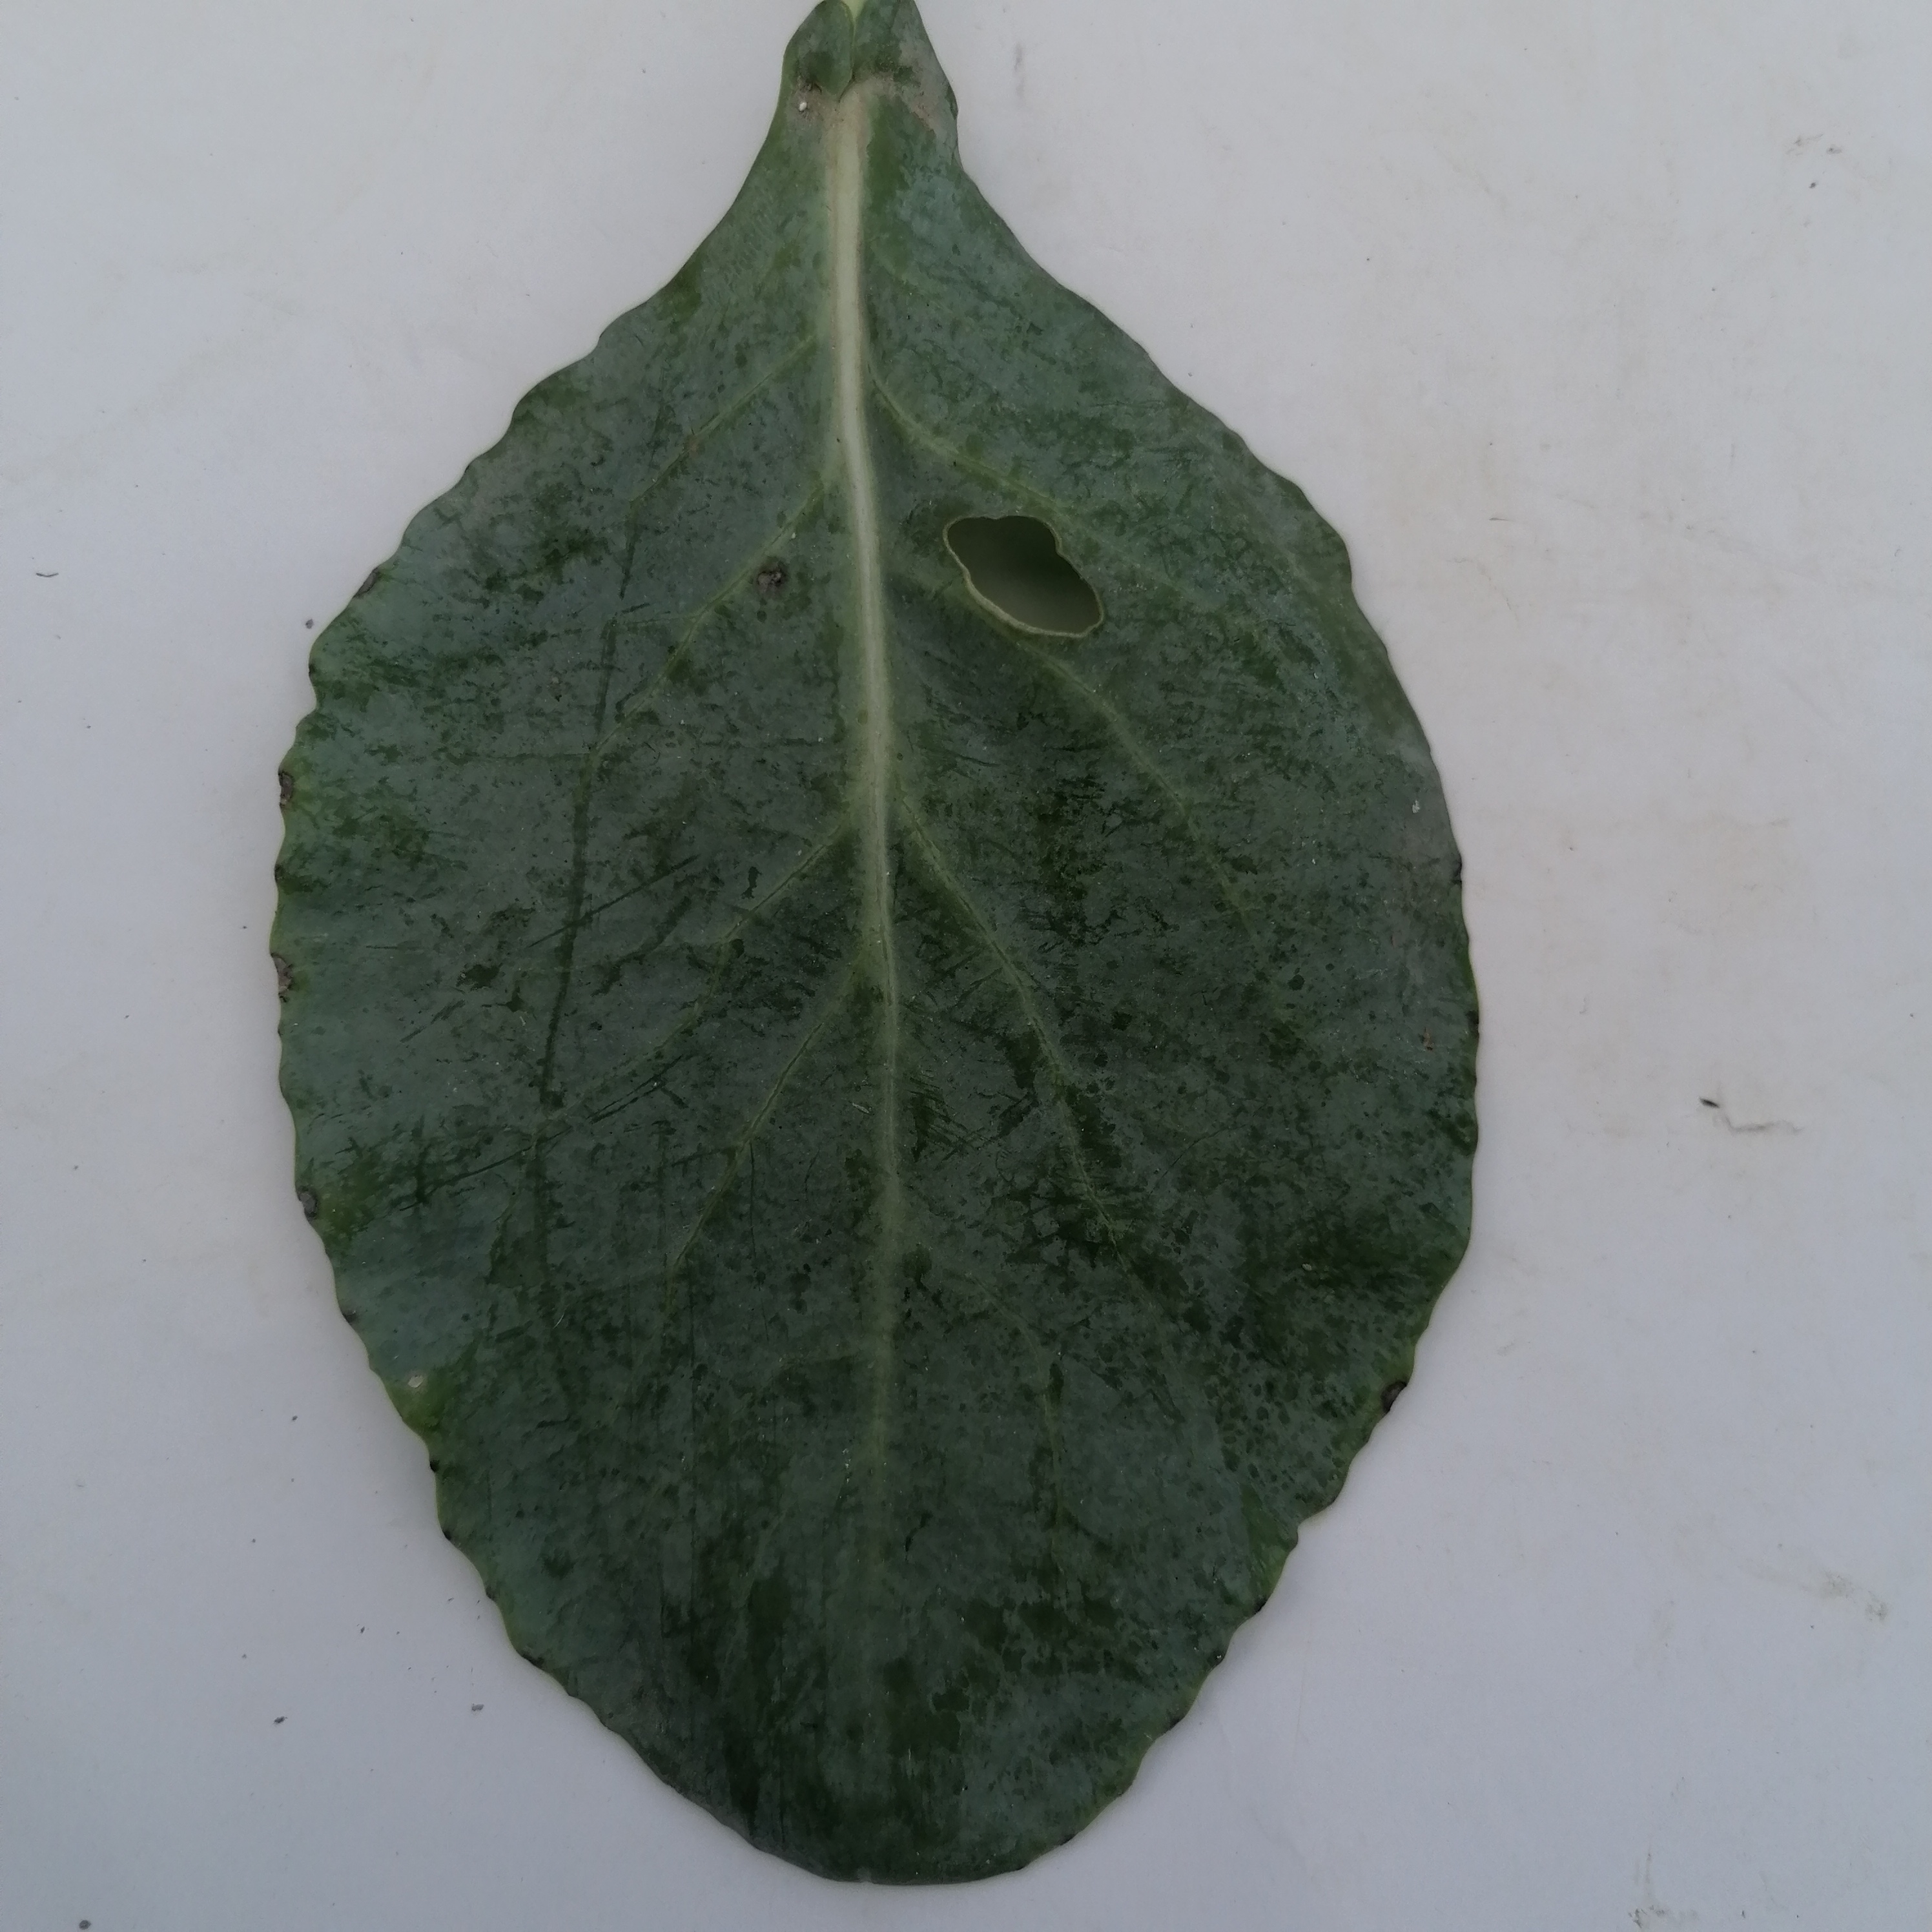
Label: Insect Hole